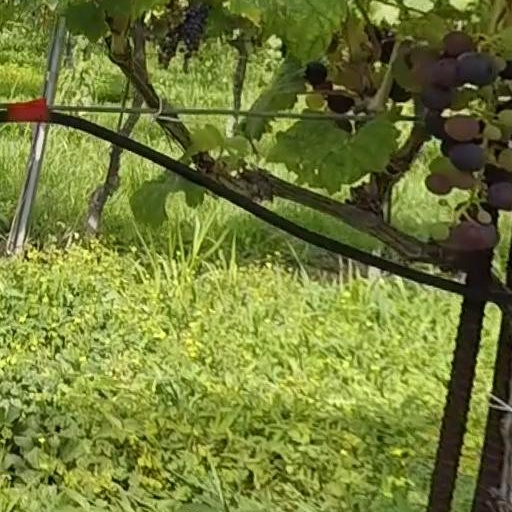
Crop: grape